Patrick (2018 film)

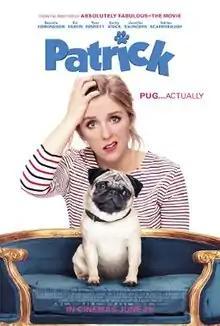
British Theatrical Release Poster

Patrick is a 2018 British family comedy film directed by Mandie Fletcher, who co-wrote the film with Vanessa Davies and Paul de Vos, and distributed by Buena Vista International.